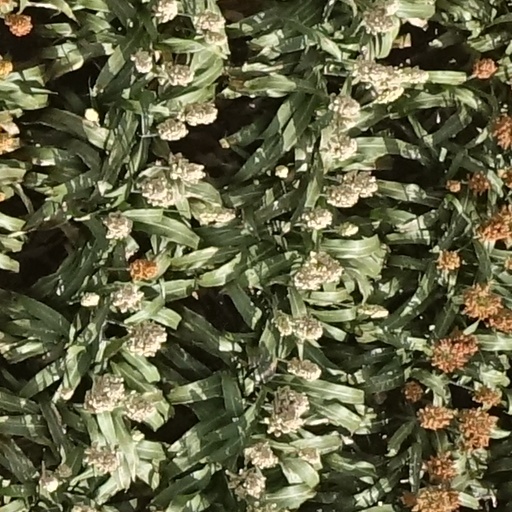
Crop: sorghum